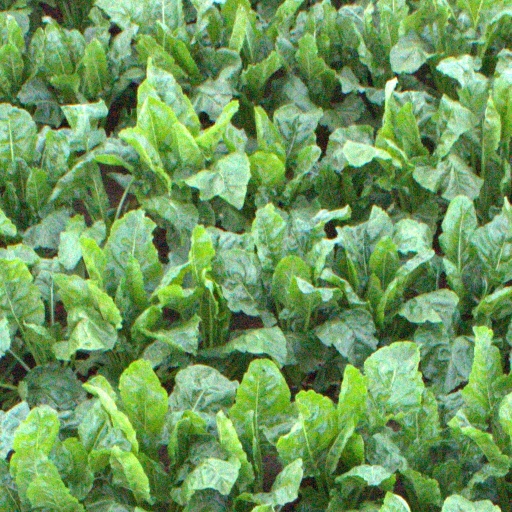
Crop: sugar beet